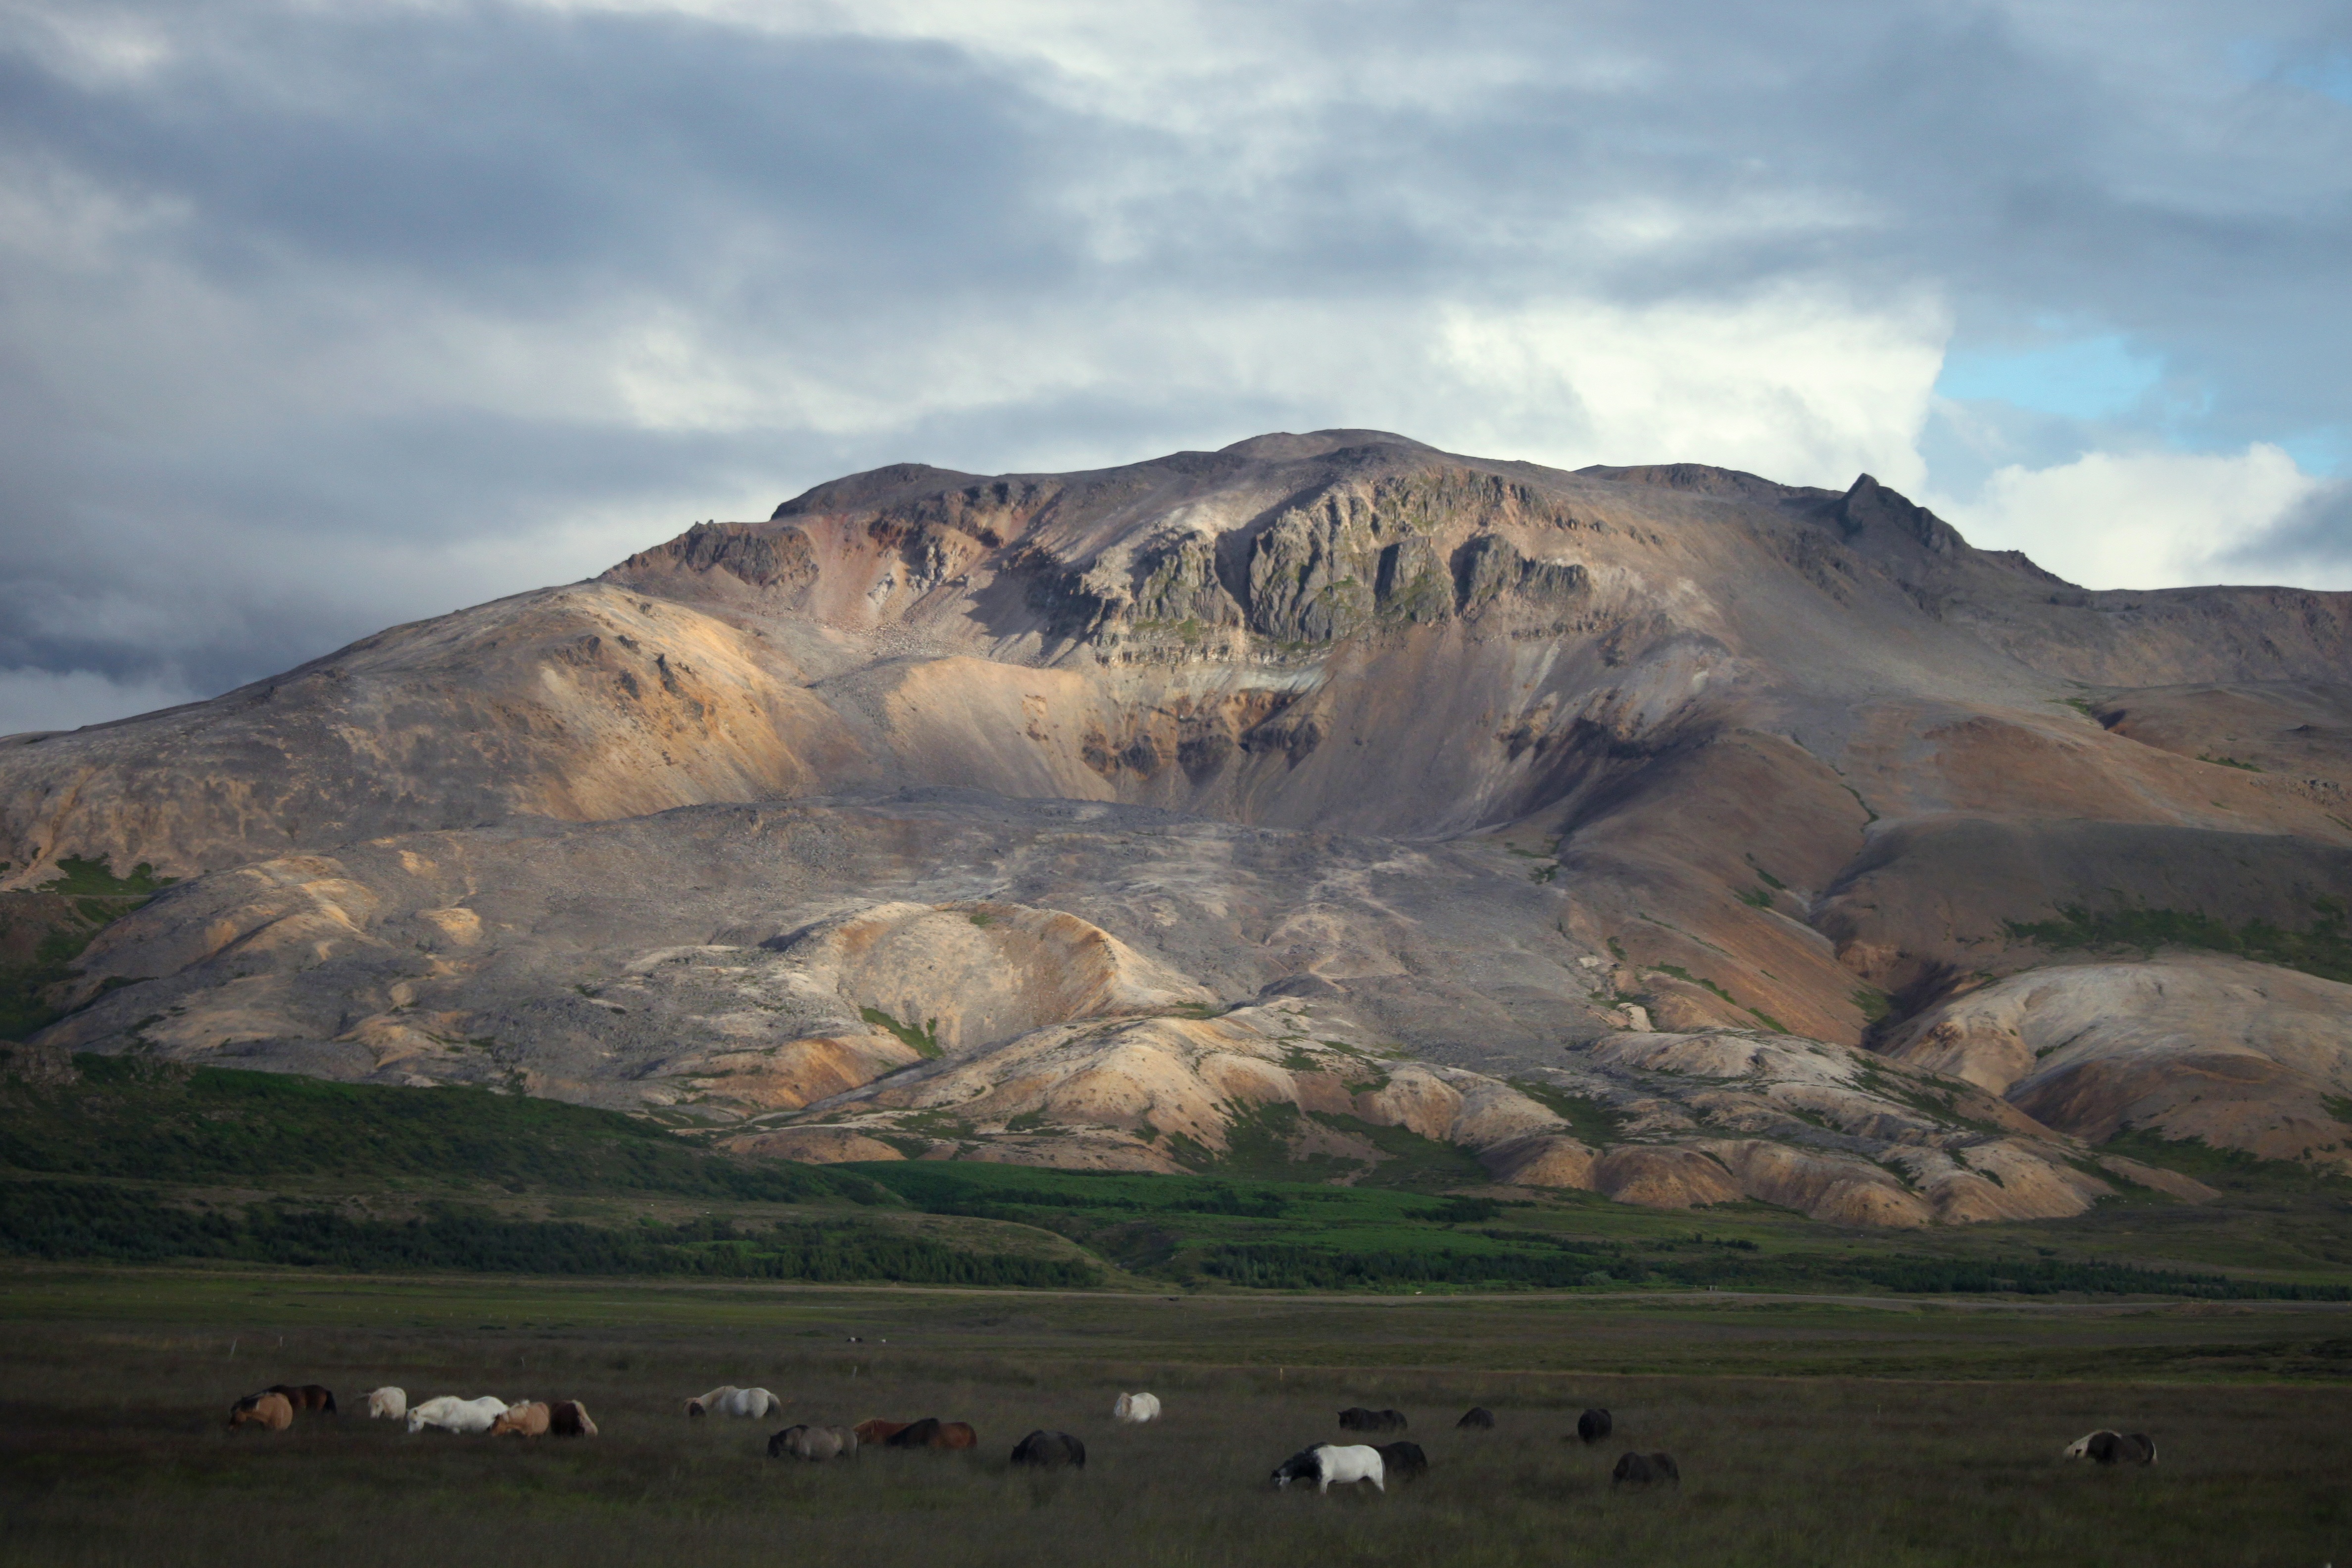
landscape, nature, wilderness, mountain, cloud, field, morning, hill, lake, valley, mountain range, iceland, highland, plain, horses, plateau, fell, loch, steppe, rural area, showers, landform, geographical feature, atmospheric phenomenon, mountainous landforms